Automotive navigation system

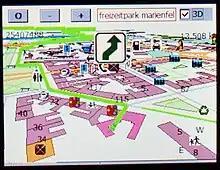
Navigation with Gosmore, an open source routing software, on a personal navigation assistant with free map data from OpenStreetMap

An automotive navigation system is part of the automobile controls or a third party add-on used to find direction in an automobile. It typically uses a satellite navigation device to get its position data which is then correlated to a position on a road. When directions are needed routing can be calculated. On the fly traffic information (road closures, congestion) can be used to adjust the route.